John Arthur Love

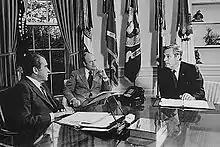
Left to right: President Richard Nixon, Secretary of Defense Melvin Laird, and John A. Love in the Oval Office, 1973.

Love was born on a farm near Gibson City, Illinois, on November 29, 1916. At age five, he moved with his family to Colorado Springs, Colorado. He received a Bachelor of Arts degree from the University of Denver in 1938 and a Bachelor of Laws degree from the University of Denver School of Law in 1941.